Sydney artists' camps

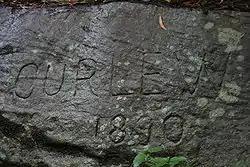
"Curlew 1890", engraved into the rock. Evidence of the camps can still be seen today

Artists' camps flourished around Sydney Harbour in the 1880s and 1890s, mainly in the Mosman area making it "Australia's most painted suburb", but died out after the first decade of the twentieth century. They developed as a result of the enthusiasm for painting "en plein air" fostered by the Barbizon and Impressionist movements in France in the second half of the 19th century, and were modelled on the artists' colonies which grew up in France and parts of the British Isles. In them, free-spirited young men gathered to live cheaply together in the open air, trying to capture the beauty of their surroundings in paintings and drawings. Financial stringency during the depression of the 1890s made life in the camps even more attractive for Australian artists trying to establish themselves in a difficult market.